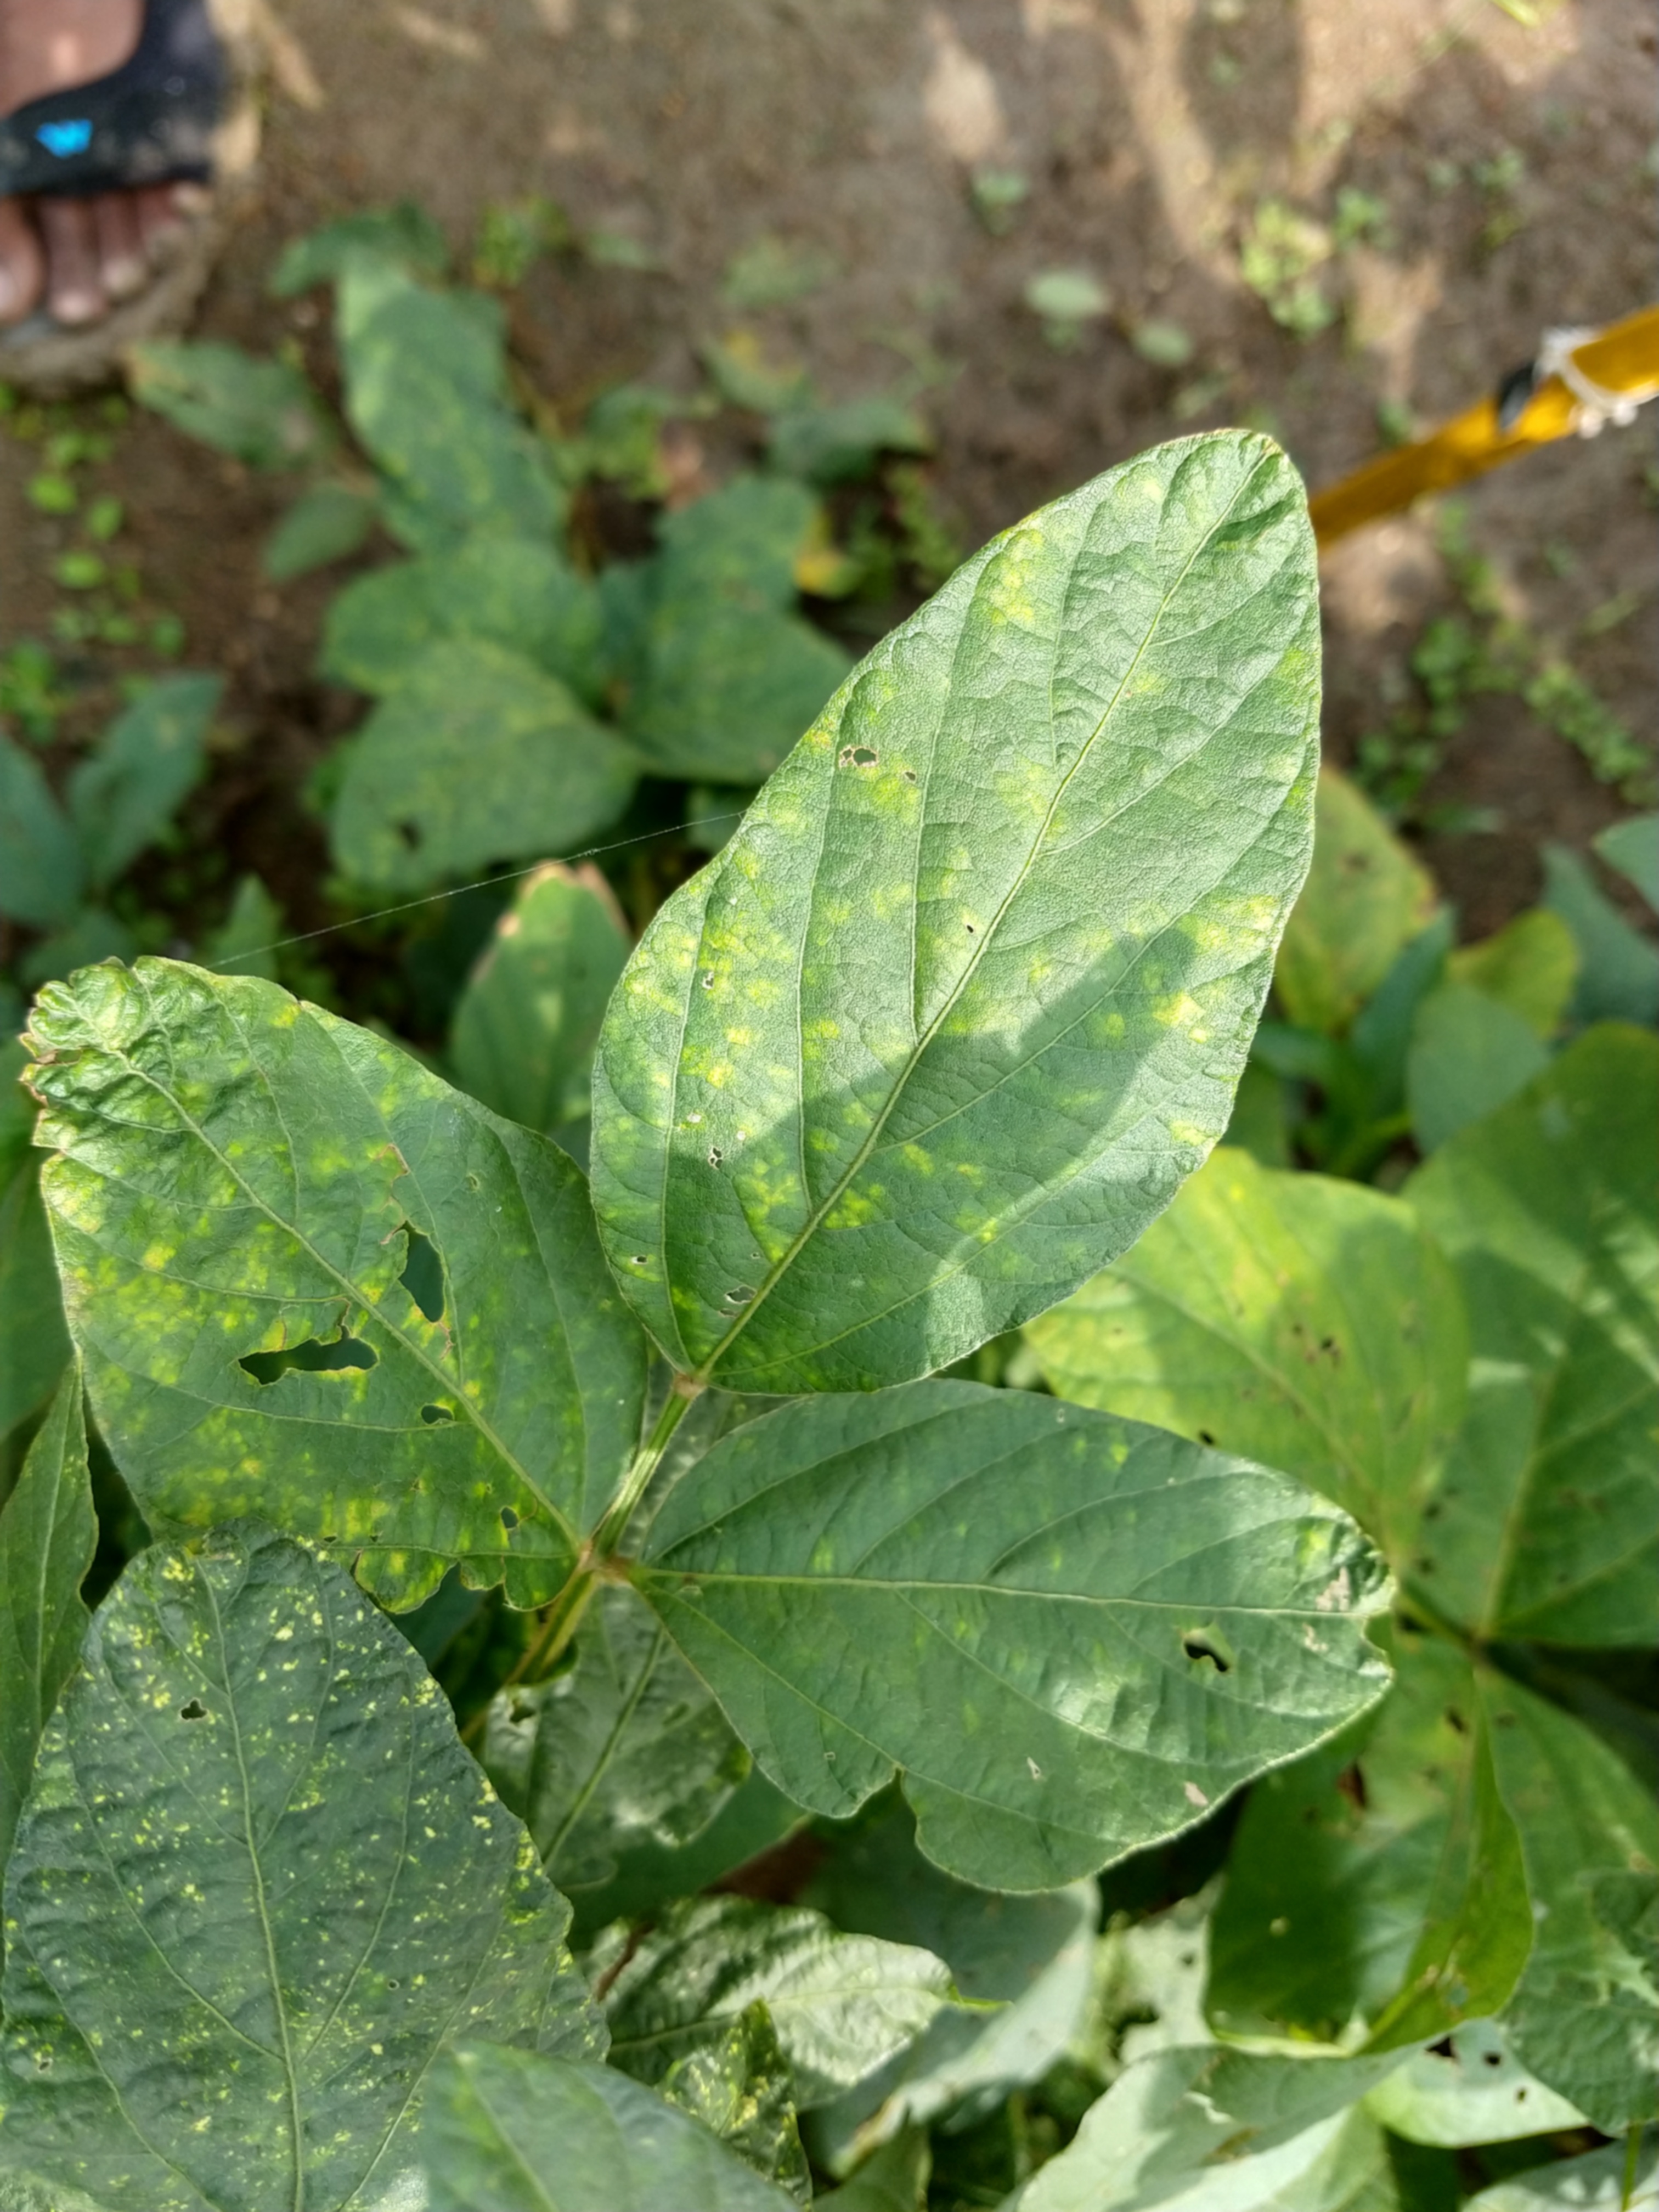
Label: Disease